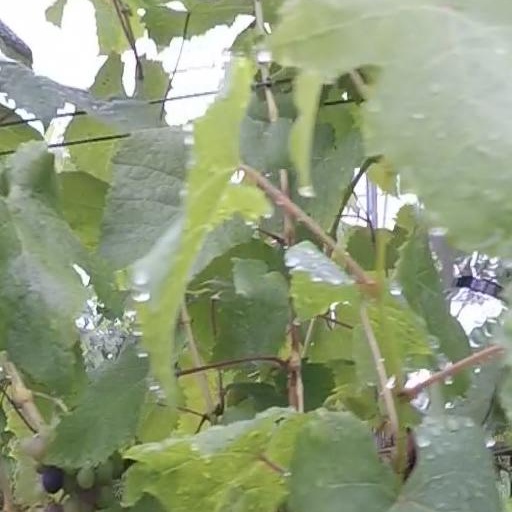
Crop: grape